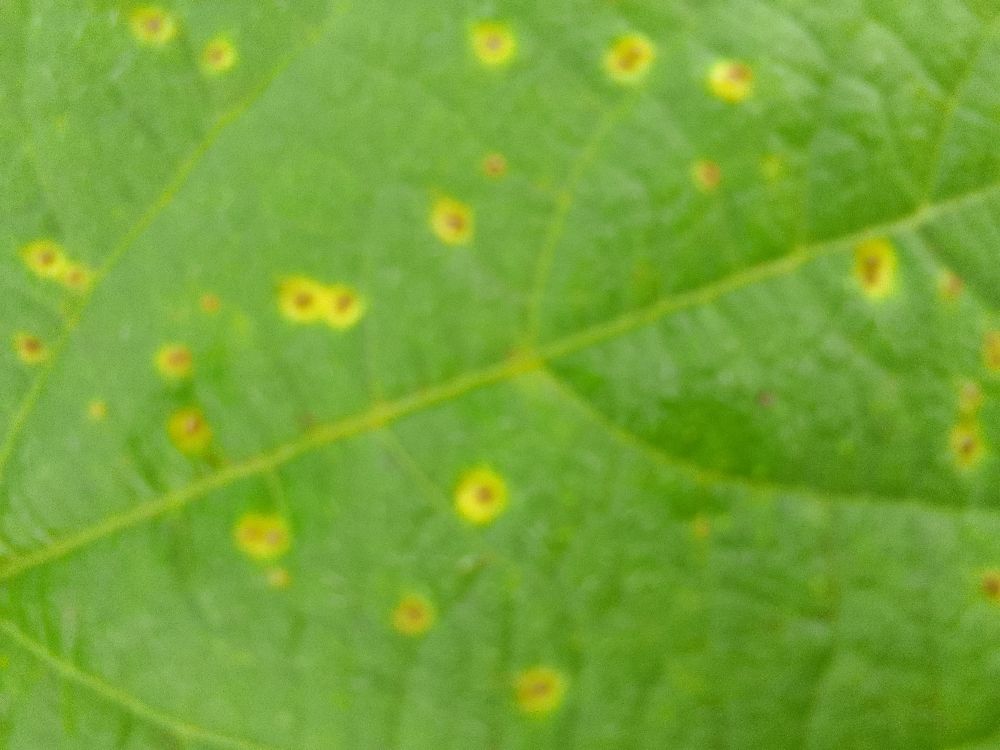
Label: rust